Wolfratshausen station

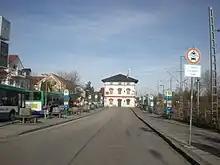
Station building and bus station

The station building was built in 1891 for the opening of the Isar Valley Railway. It originally consisted of pavilions of different sizes in the north and south, between which there was an open concourse. Such buildings still exist on the Isar Valley Railway at Grosshesselohe Isartal station, Pullach station and Ebenhausen-Schäftlarn station. The southern, three-story main building contained the ticket office. The northern two-storey pavilion hosted railway service rooms and toilets. The open waiting area was supported by three pillars. In 1972, the station was transformed radically in preparation for S-Bahn operations. The northern pavilion and the waiting area were demolished and replaced by a flat building, which adjoins the northern end of the southern pavilion, which still exists. The new annex houses a waiting room and a McDonald's restaurant, while the old building contains DB's travel centre.